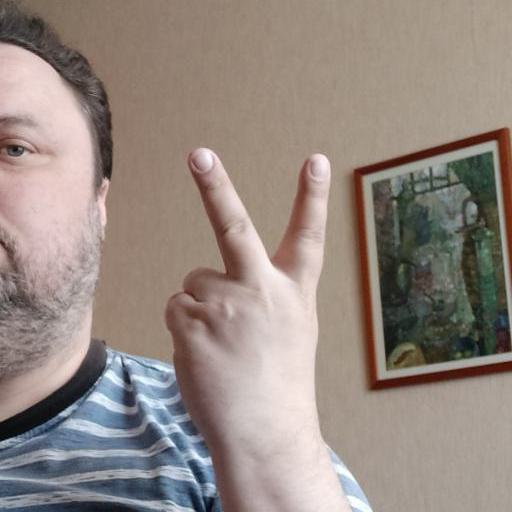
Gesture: peace_inverted